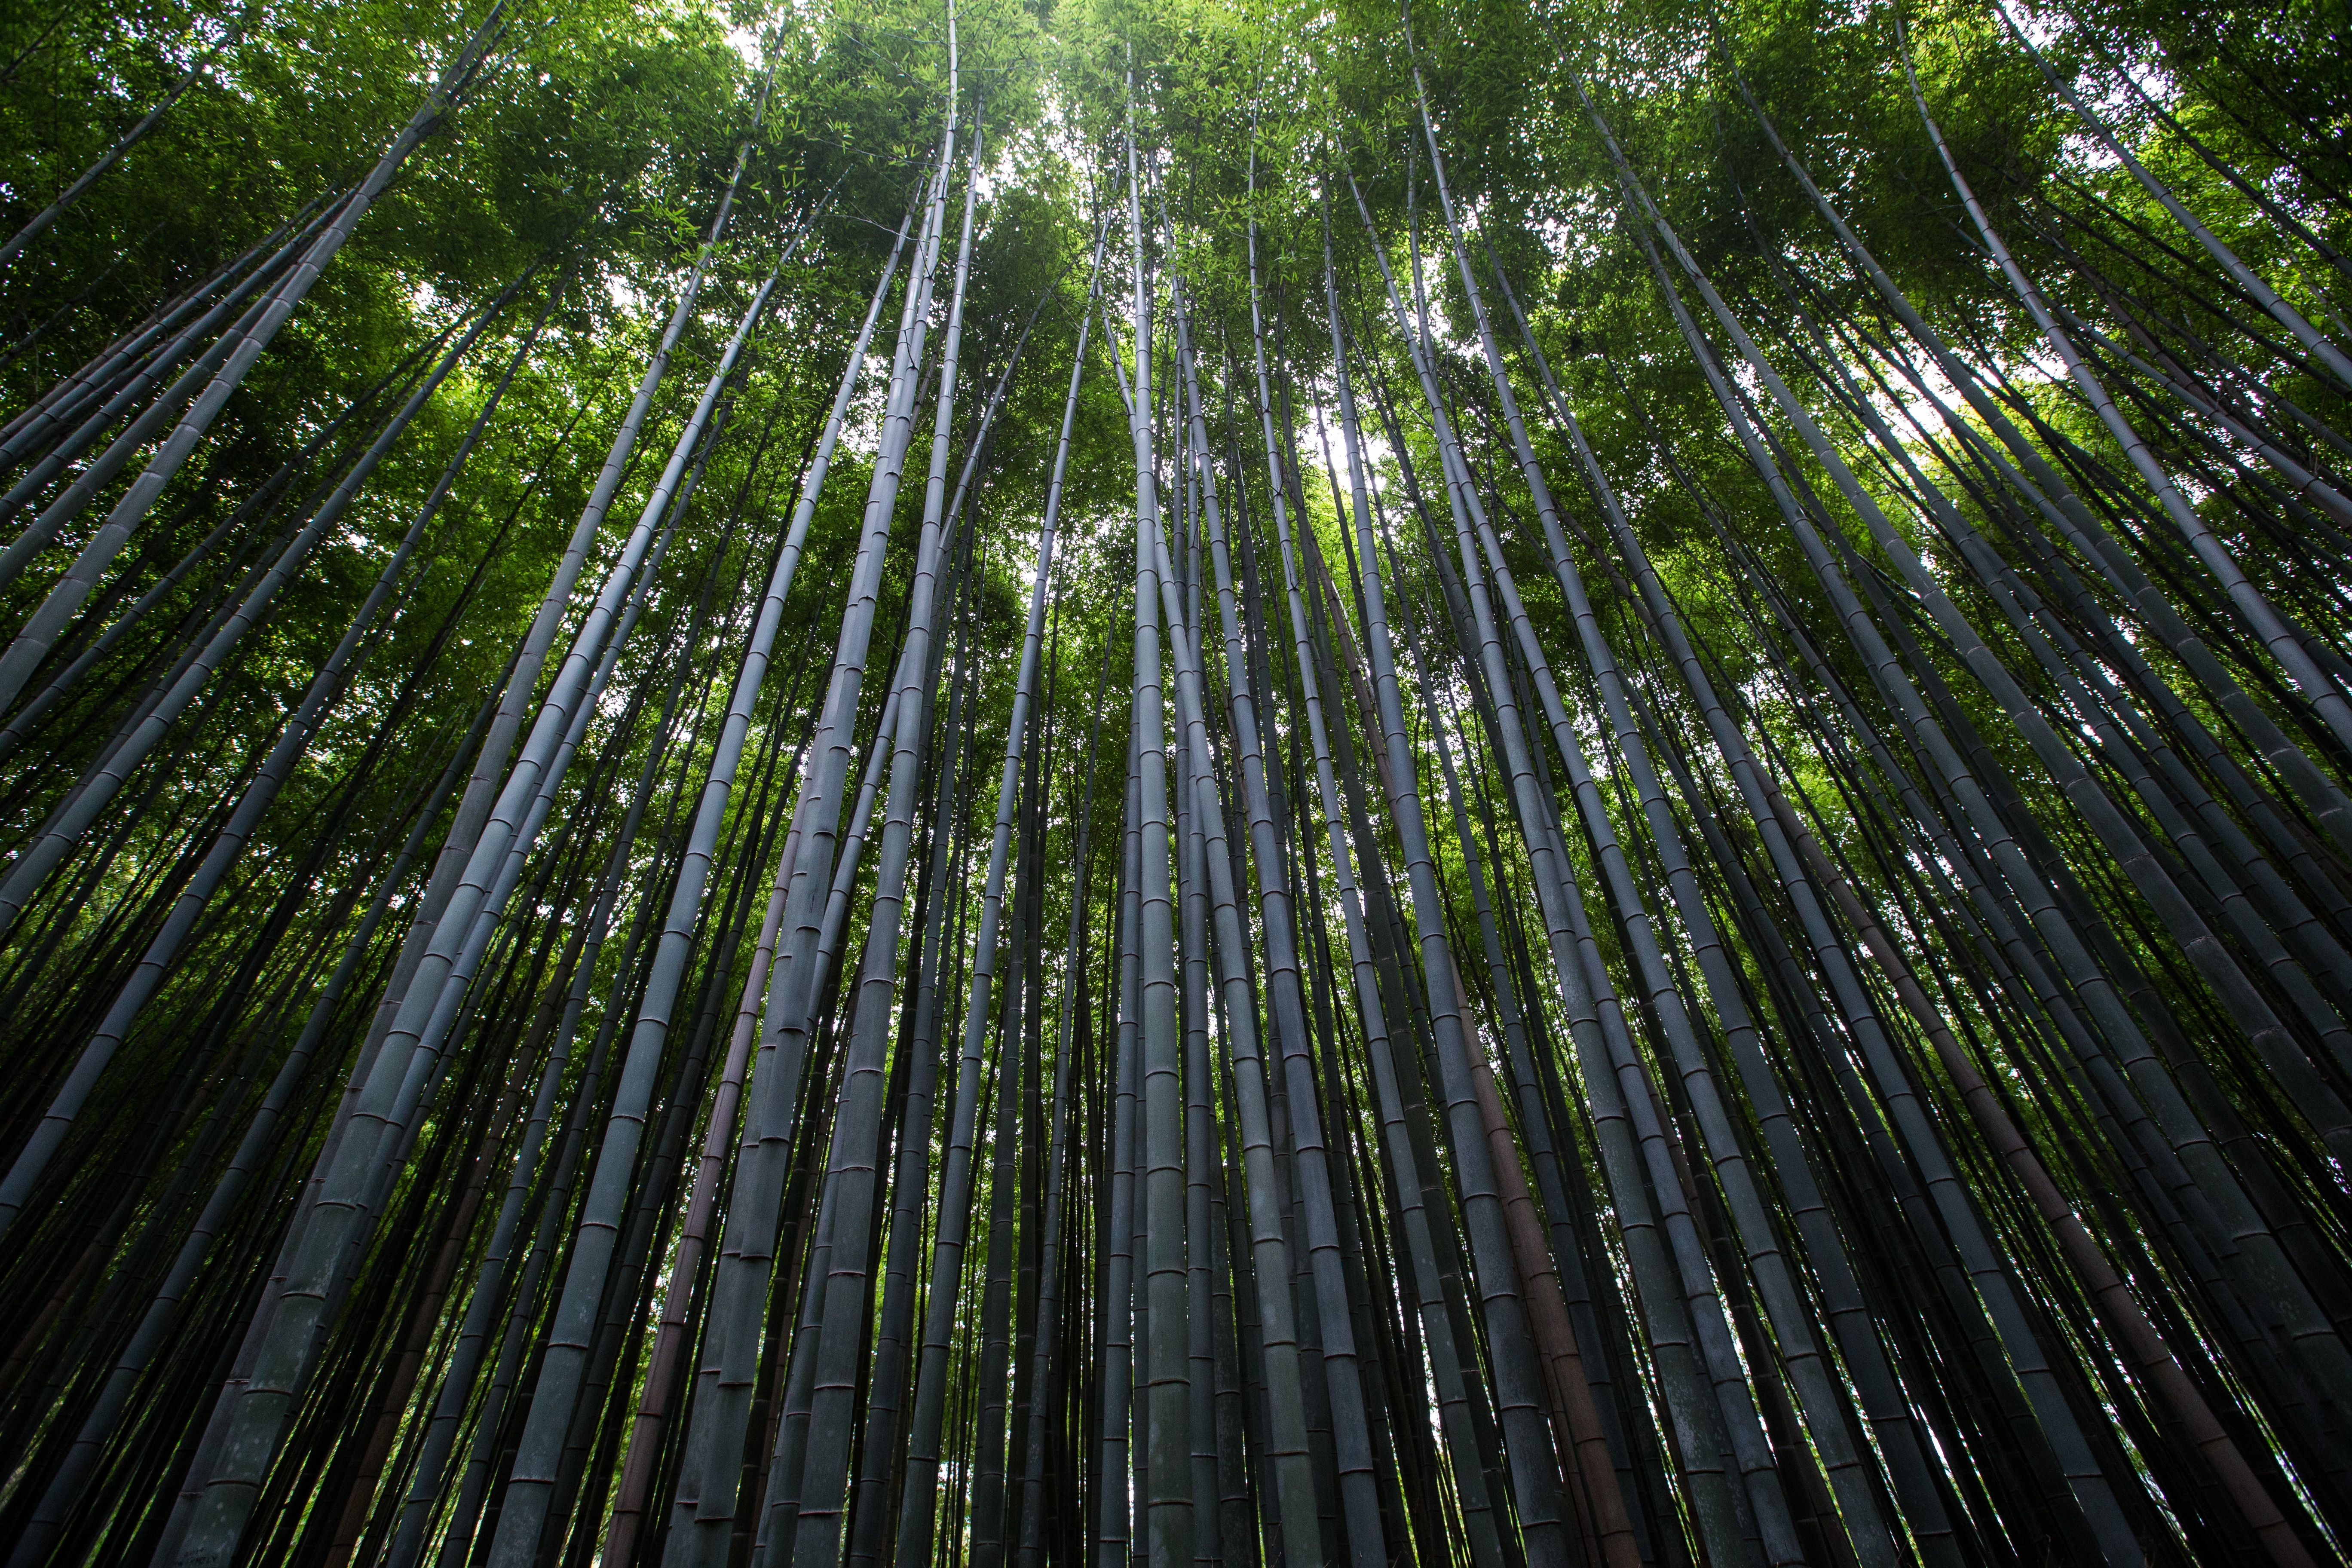
landscape, tree, forest, grass, branch, light, plant, sunlight, leaf, green, jungle, botany, vegetation, rainforest, habitat, bamboo, ecosystem, natural environment, plant stem, woody plant, arecales